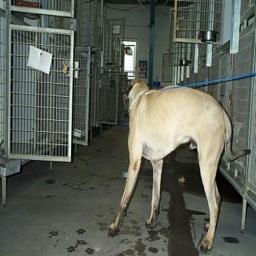
Animal: dogs